Steal Moon

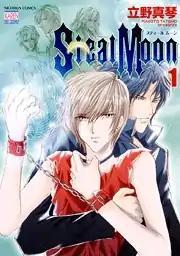
Cover of the first volume of "Steal Moon"

Steal Moon is a Japanese manga written and illustrated by Makoto Tateno. The manga is published in Japan by Nihonbungeisha and in Taiwan by Ever Glory Publishing.